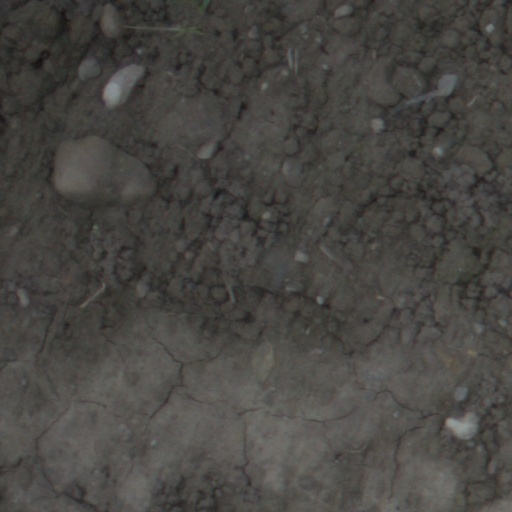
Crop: wheat